Subramaniam Sathasivam

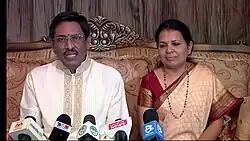
Subramaniam and his wife, S. Umarani

Subramaniam was born on 1 April 1953 to Sathasivam, an assistant registrar of trade unions. He received his early education at the Penang Free School. He graduated with a Bachelor of Medicine and Bachelor of Surgery degree from the National University of Singapore (NUS) in 1978. Upon graduation from the NUS, Subramaniam returned to Malaysia to serve in the Ministry of Health at the District Hospital in Taiping, Perak. He moved from Taiping, Perak to Tangkak in Johor and then Malacca, where he established his private practice in 1985.